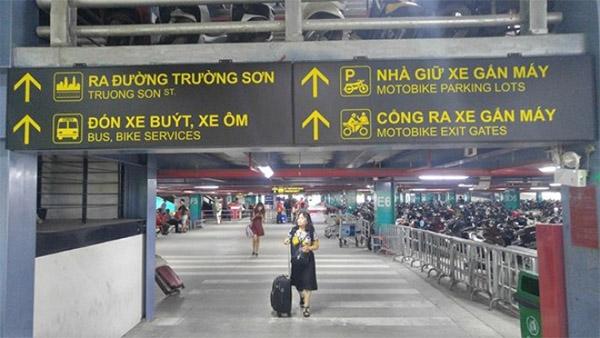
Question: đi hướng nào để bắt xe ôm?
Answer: đi thẳng để tới chỗ bắt xe ôm